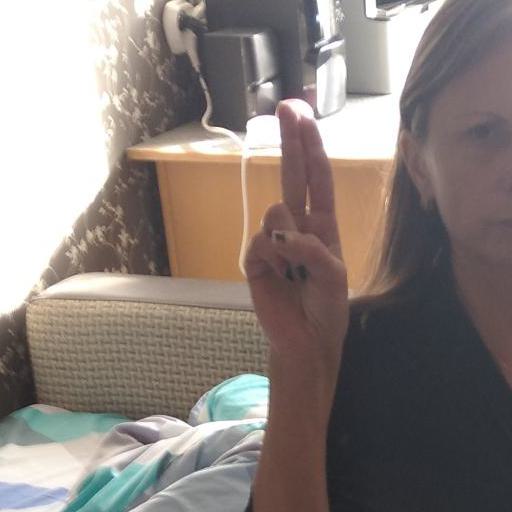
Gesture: two_up